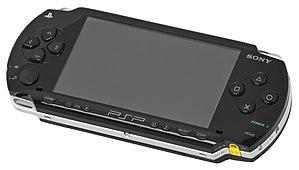
La PlayStation Portable est la première console de jeux vidéo portable de Sony, commercialisée entre 2004 et 2014. Elle marque un tournant dans l'histoire des consoles portables, car elle propose une qualité d'image et des capacités générales approchant celles de la PlayStation 2, une console de salon.
Sony Interactive Entertainment（ソニー・インタラクティブエンターテインメント）est une filiale japonaise de Sony spécialisée dans l'industrie vidéoludique et basée à San Mateo, en Californie. La compagnie développe, produit et commercialise des consoles de jeu et des jeux vidéo. Le succès de la gamme PlayStation en fait l'un des principaux acteurs du marché.